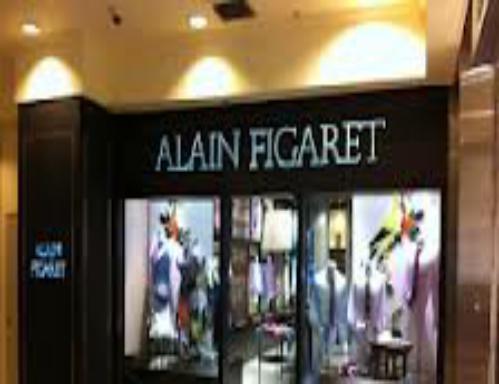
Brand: Alain Figaret
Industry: Clothes